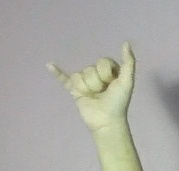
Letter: ya